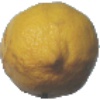
Label: Lemon 1